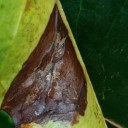
Label: Phoma